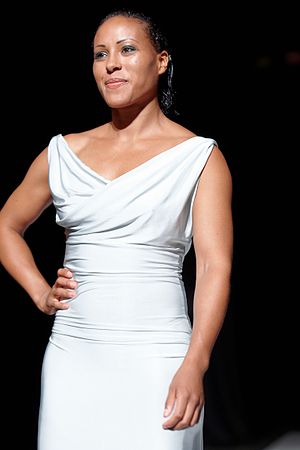
Cecilia Brækhus
Cecilia Brækhus er en norsk verdensmester i professionel boksning i klassen weltervægt i forbundene World Boxing Association, World Boxing Council, World Boxing Organization og World Professional Boxing Federation.